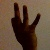
The image shows a hand gesture representing the number 9 in Indian Sign Language.